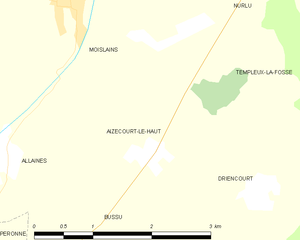
Carte des communes françaises Aizecourt-le-Haut